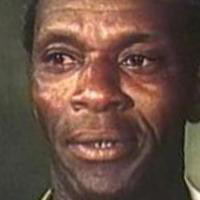
Age group: age 66-80